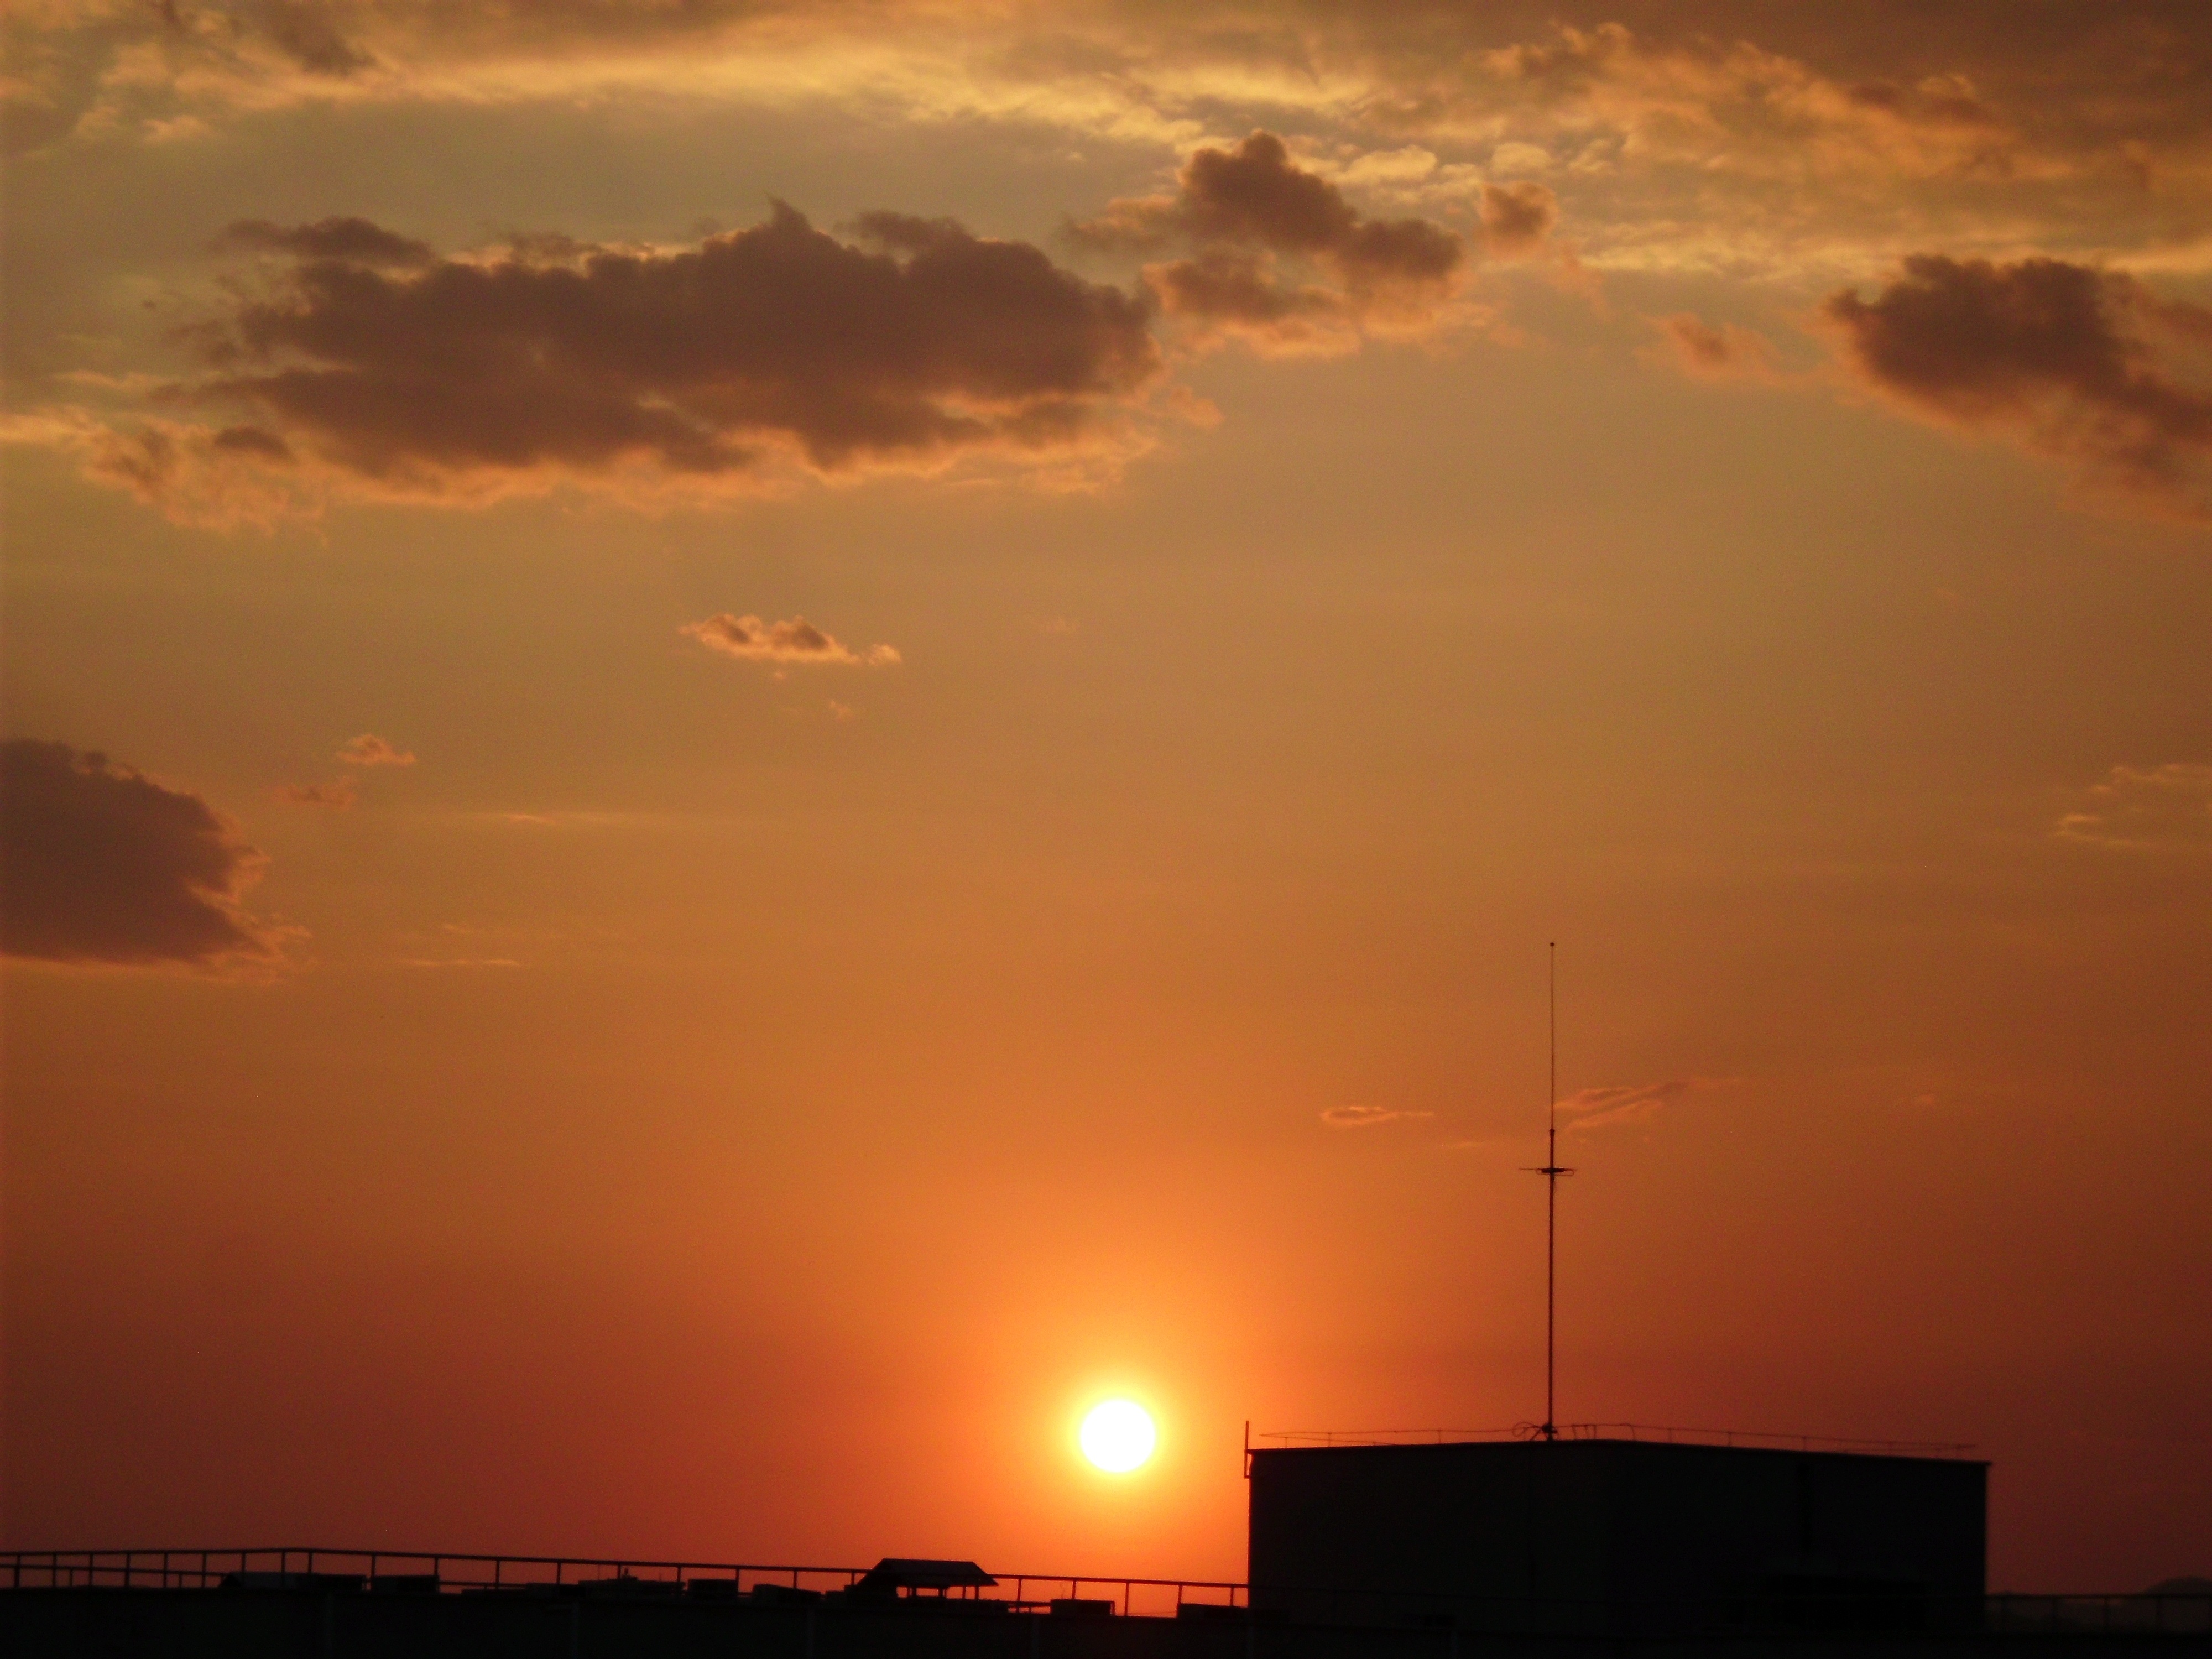
horizon, cloud, sky, sun, sunrise, sunset, sunlight, morning, dawn, atmosphere, dusk, evening, romania, afterglow, baia mare, atmospheric phenomenon, red sky at morning